2007 Glasgow Airport attack

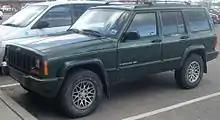
A Jeep Cherokee, similar to the one used in the attacks

A dark green Jeep Cherokee, registration number L808 RDT, travelling at a speed estimated by a witness as about 30 mph (48 km/h), struck security bollards in a terror ramming attack at the main entrance to Glasgow Airport. The vehicle was reported to have several petrol containers and propane gas canisters on board. One eyewitness said flames issued from beneath the car when it hit the building, while another eyewitness said it appeared the driver was trying to drive through the terminal doors. According to reports, the car was occupied by two "Asian-looking" men. Although the doors were damaged, security bollards outside the entrance stopped the car from entering the terminal, where there were 4,000 people, with the potential for many fatalities.